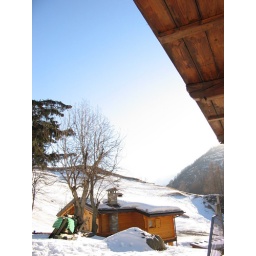
One of the wooden houses which form a continuous series in time and space in Losanche